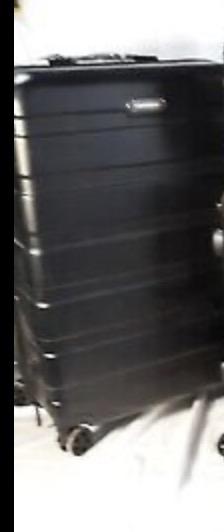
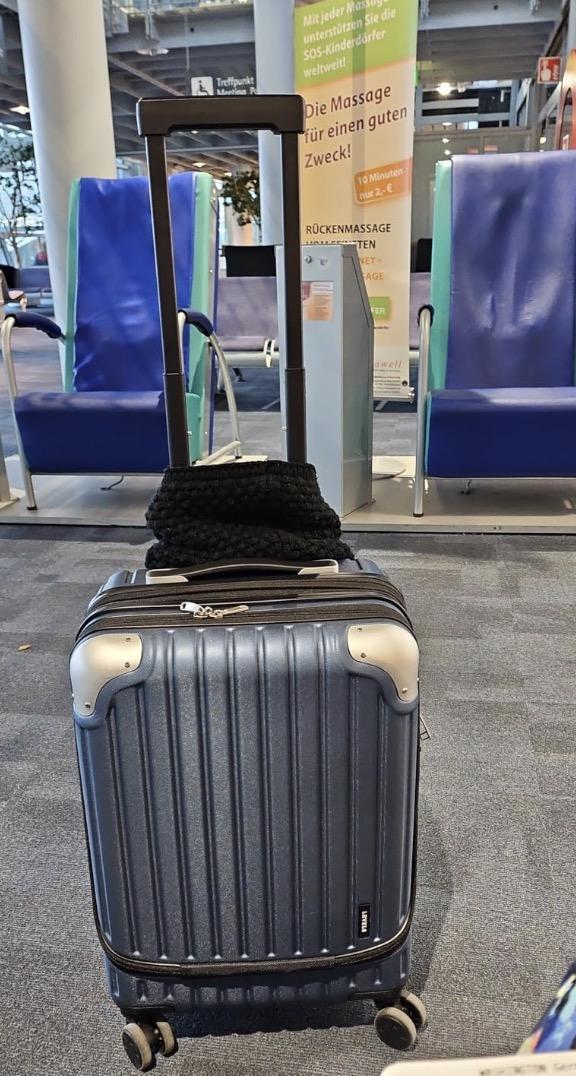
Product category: items_tea
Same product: no